House of Rapperswil

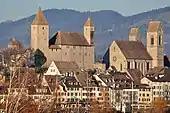
Rapperswil Castle and the neighbouring parish church

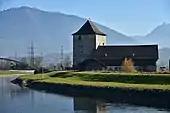
Grynau Tower

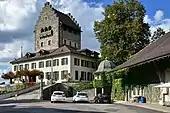
Uster Castle

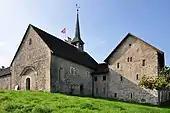
Ritterhaus Bubikon

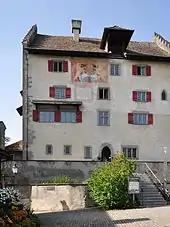
Greifensee Castle

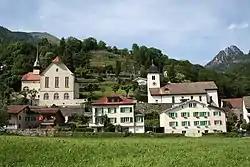
Weesen Nunnery

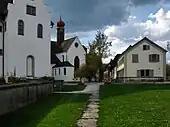
Wettingen Abbey

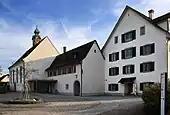
Wurmsbach Abbey

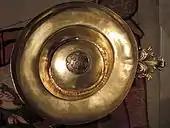
Alleged drinking saddle of Countess Elisabeth von Rapperswil

The fourth Abbot of Einsiedeln, "Wirunt" (996–1026), or Wirendus, Wirund, Wem, Wirand, Verendus, was according to 15th-century chronists a "Graf von Wandelburg" of the Rapperswil family. "Wandelburg" may be another name of the Grynau Castle at the Buechberg hill on Obersee lake shore. According to the abbey's archives there are no reliable sources about "Wirunt's" origin. Other unreliable sources mention that "Rudolf I" (1090–1101) the 9th abbot was a member of the Rapperswil family. "Ulrich I von Rapperswil" (1192–1206) became the 14th abbot of Einsiedeln.